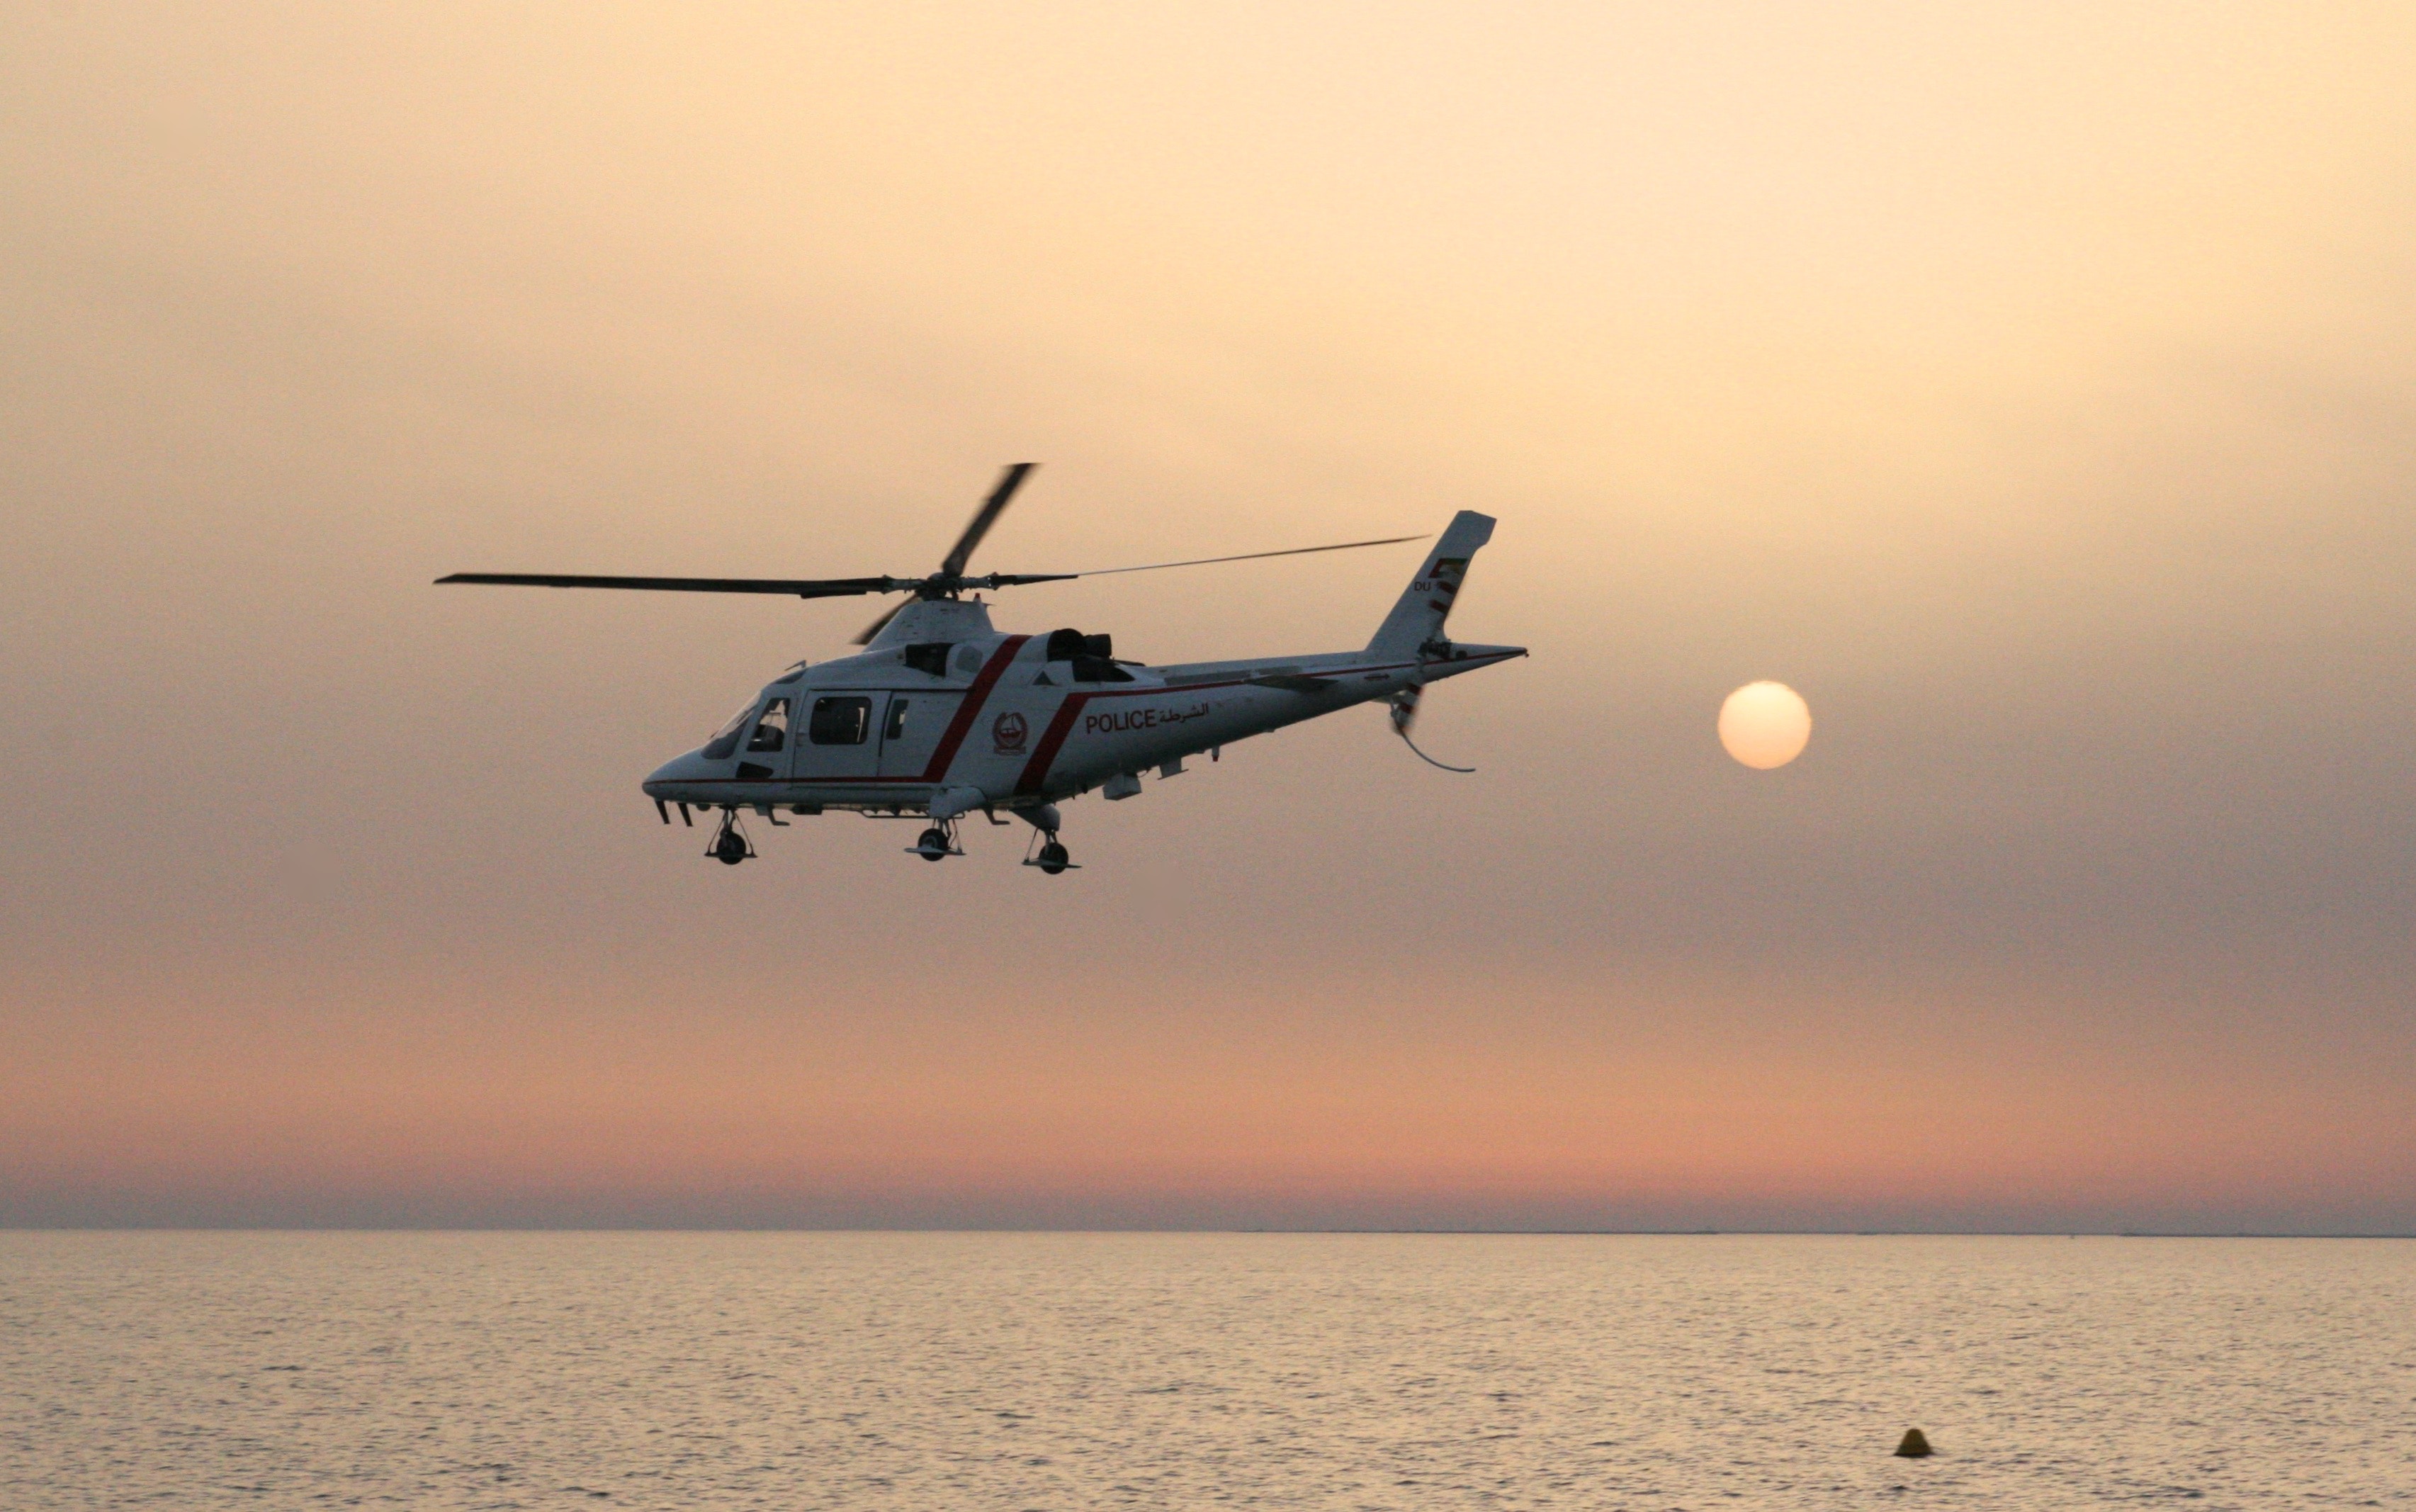
sea, aircraft, vehicle, aviation, flight, helicopter, rotorcraft, air force, atmosphere of earth, military helicopter